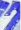
Number: 7